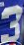
Number: 3